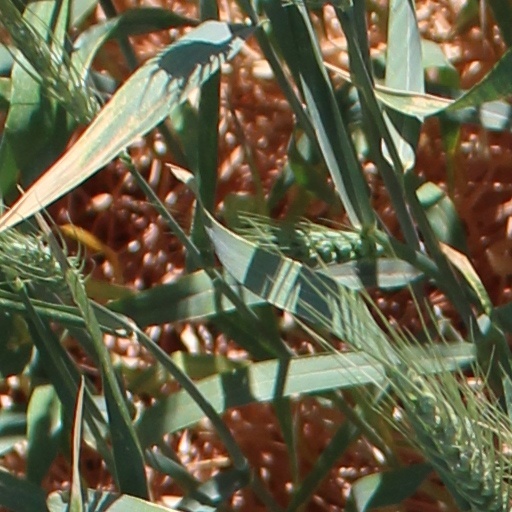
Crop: wheat